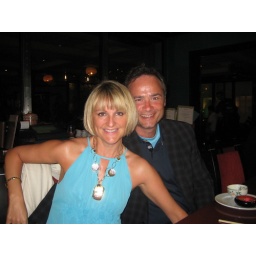
Julie in blue dress